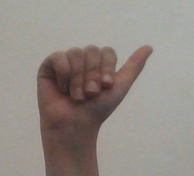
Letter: dhad